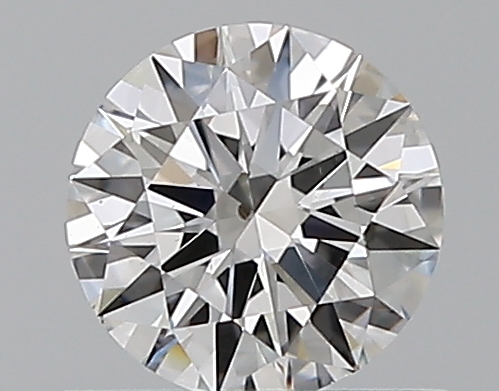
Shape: round
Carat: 0.52
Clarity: SI1
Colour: D
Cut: EX
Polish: EX
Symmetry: EX
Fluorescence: F
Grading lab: GIA
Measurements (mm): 5.24 x 5.27 x 3.15